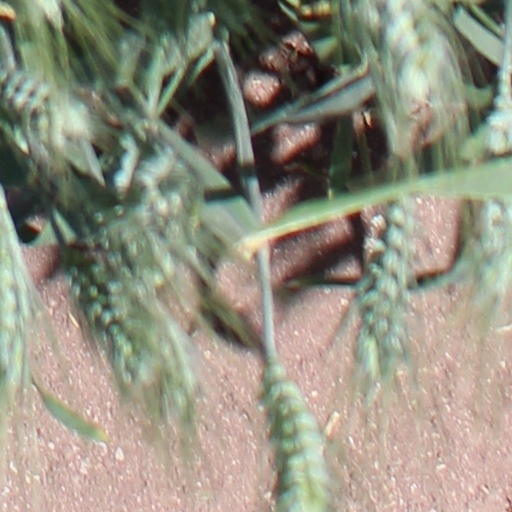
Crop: wheat